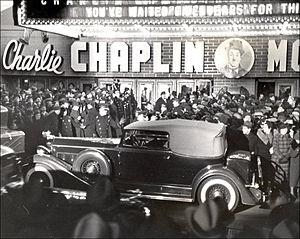
Les Temps modernes est une comédie dramatique américaine de Charlie Chaplin, sortie en 1936. Il s'agit du dernier film muet de son auteur et du dernier qui présente le personnage de Charlot, lequel lutte pour survivre dans le monde industrialisé.